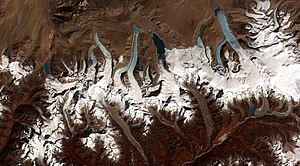
Gletsjer / Gletsjeres smeltevand
For foden af disse gletsjere i Bhutan i Himalaya er gennem de seneste årtier dannet store smeltevandssøer, i takt med at gletsjerne svinder ind.
En gletsjer eller en isbræ er en større ismasse i bevægelse. Den sne, der falder oven for den højde, som kaldes snelinjen, afsmelter kun delvist, og man kunne forvente, at der på den måde efterhånden måtte ophobes mere og mere sne oven for snelinjen. Dette modvirkes af gletsjerne. Når den evige sne samles til større masser, omdannes den nederste del til is, og denne is vil glide ned ad alle skråninger betinget af trykket fra ismassen samt tyngdekraften. Bevægelsen går meget langsomt, men efterhånden når isen dog ned i så milde egne, at den smelter. Denne nedadglidende is kaldes en gletsjer. Gletsjerne danner afløb for de store, vedvarende snemasser, og der er altså en vis ligevægtstilstand mellem den faldende sne, som øger mængden af vedvarende snedække, og de gletsjere, som formindsker den. Klimaændringer kan forrykke denne ligevægtstilstand, og derfor er gletsjere vigtige indikatorer for klimaændringer, herunder den nutidige globale opvarmning.